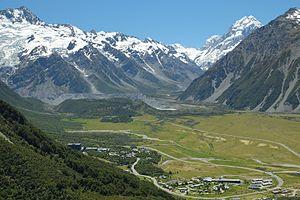
Aoraki / Mount Cook, communément appelé Mount Cook Village, est un village situé dans le parc national Aoraki/Mount Cook en Nouvelle-Zélande, au bout de la New Zealand State Highway 80, à seulement quinze kilomètres au sud du sommet le plus élevé du pays, le Aoraki/Mont Cook, dans les Alpes du Sud.